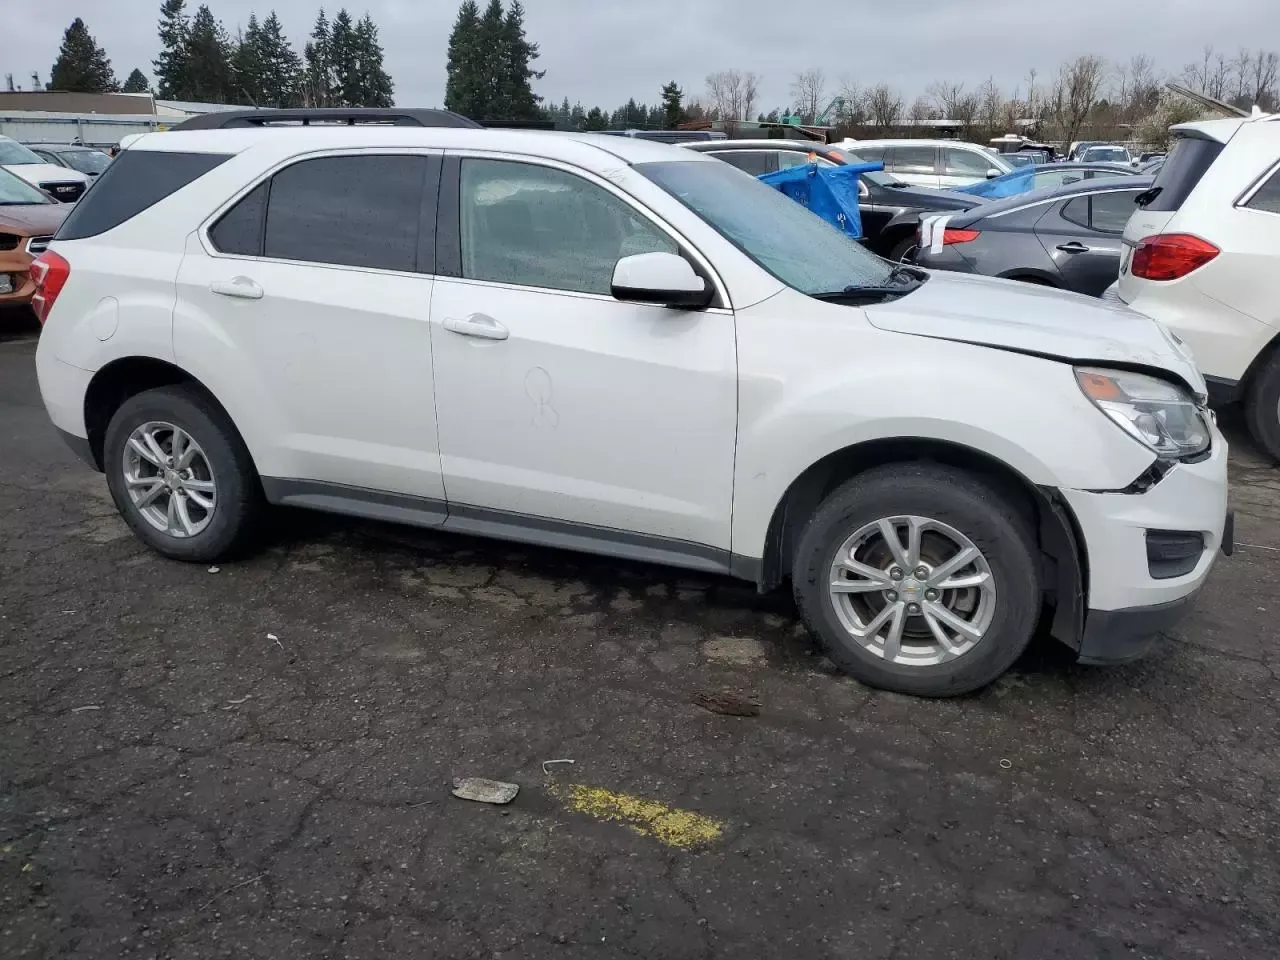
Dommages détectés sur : pare-choc avant, capot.
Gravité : mineur